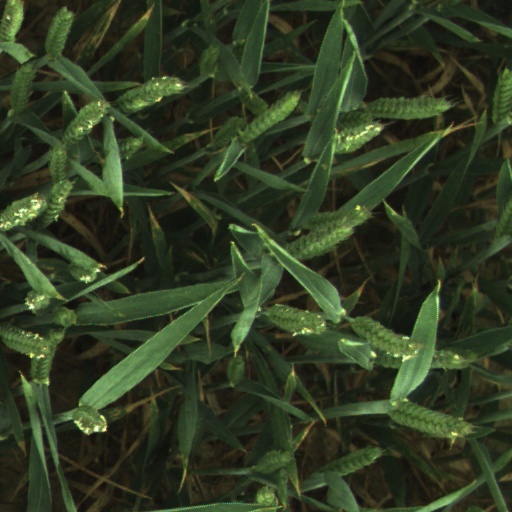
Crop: wheat